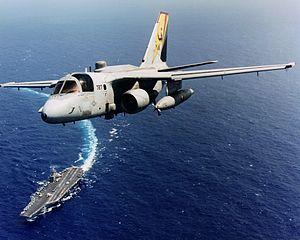
Le Lockheed S-3 Viking est un avion embarqué en service dans l’US Navy de 1974 au 12 janvier 2016. Il est le successeur du Grumman S-2 Tracker. C'est un avion compact, propulsé par deux réacteurs situés dans des nacelles sous les ailes, et qui depuis la fin de la Guerre froide joue un rôle important dans la lutte anti-sous-marine et la détection des mines.